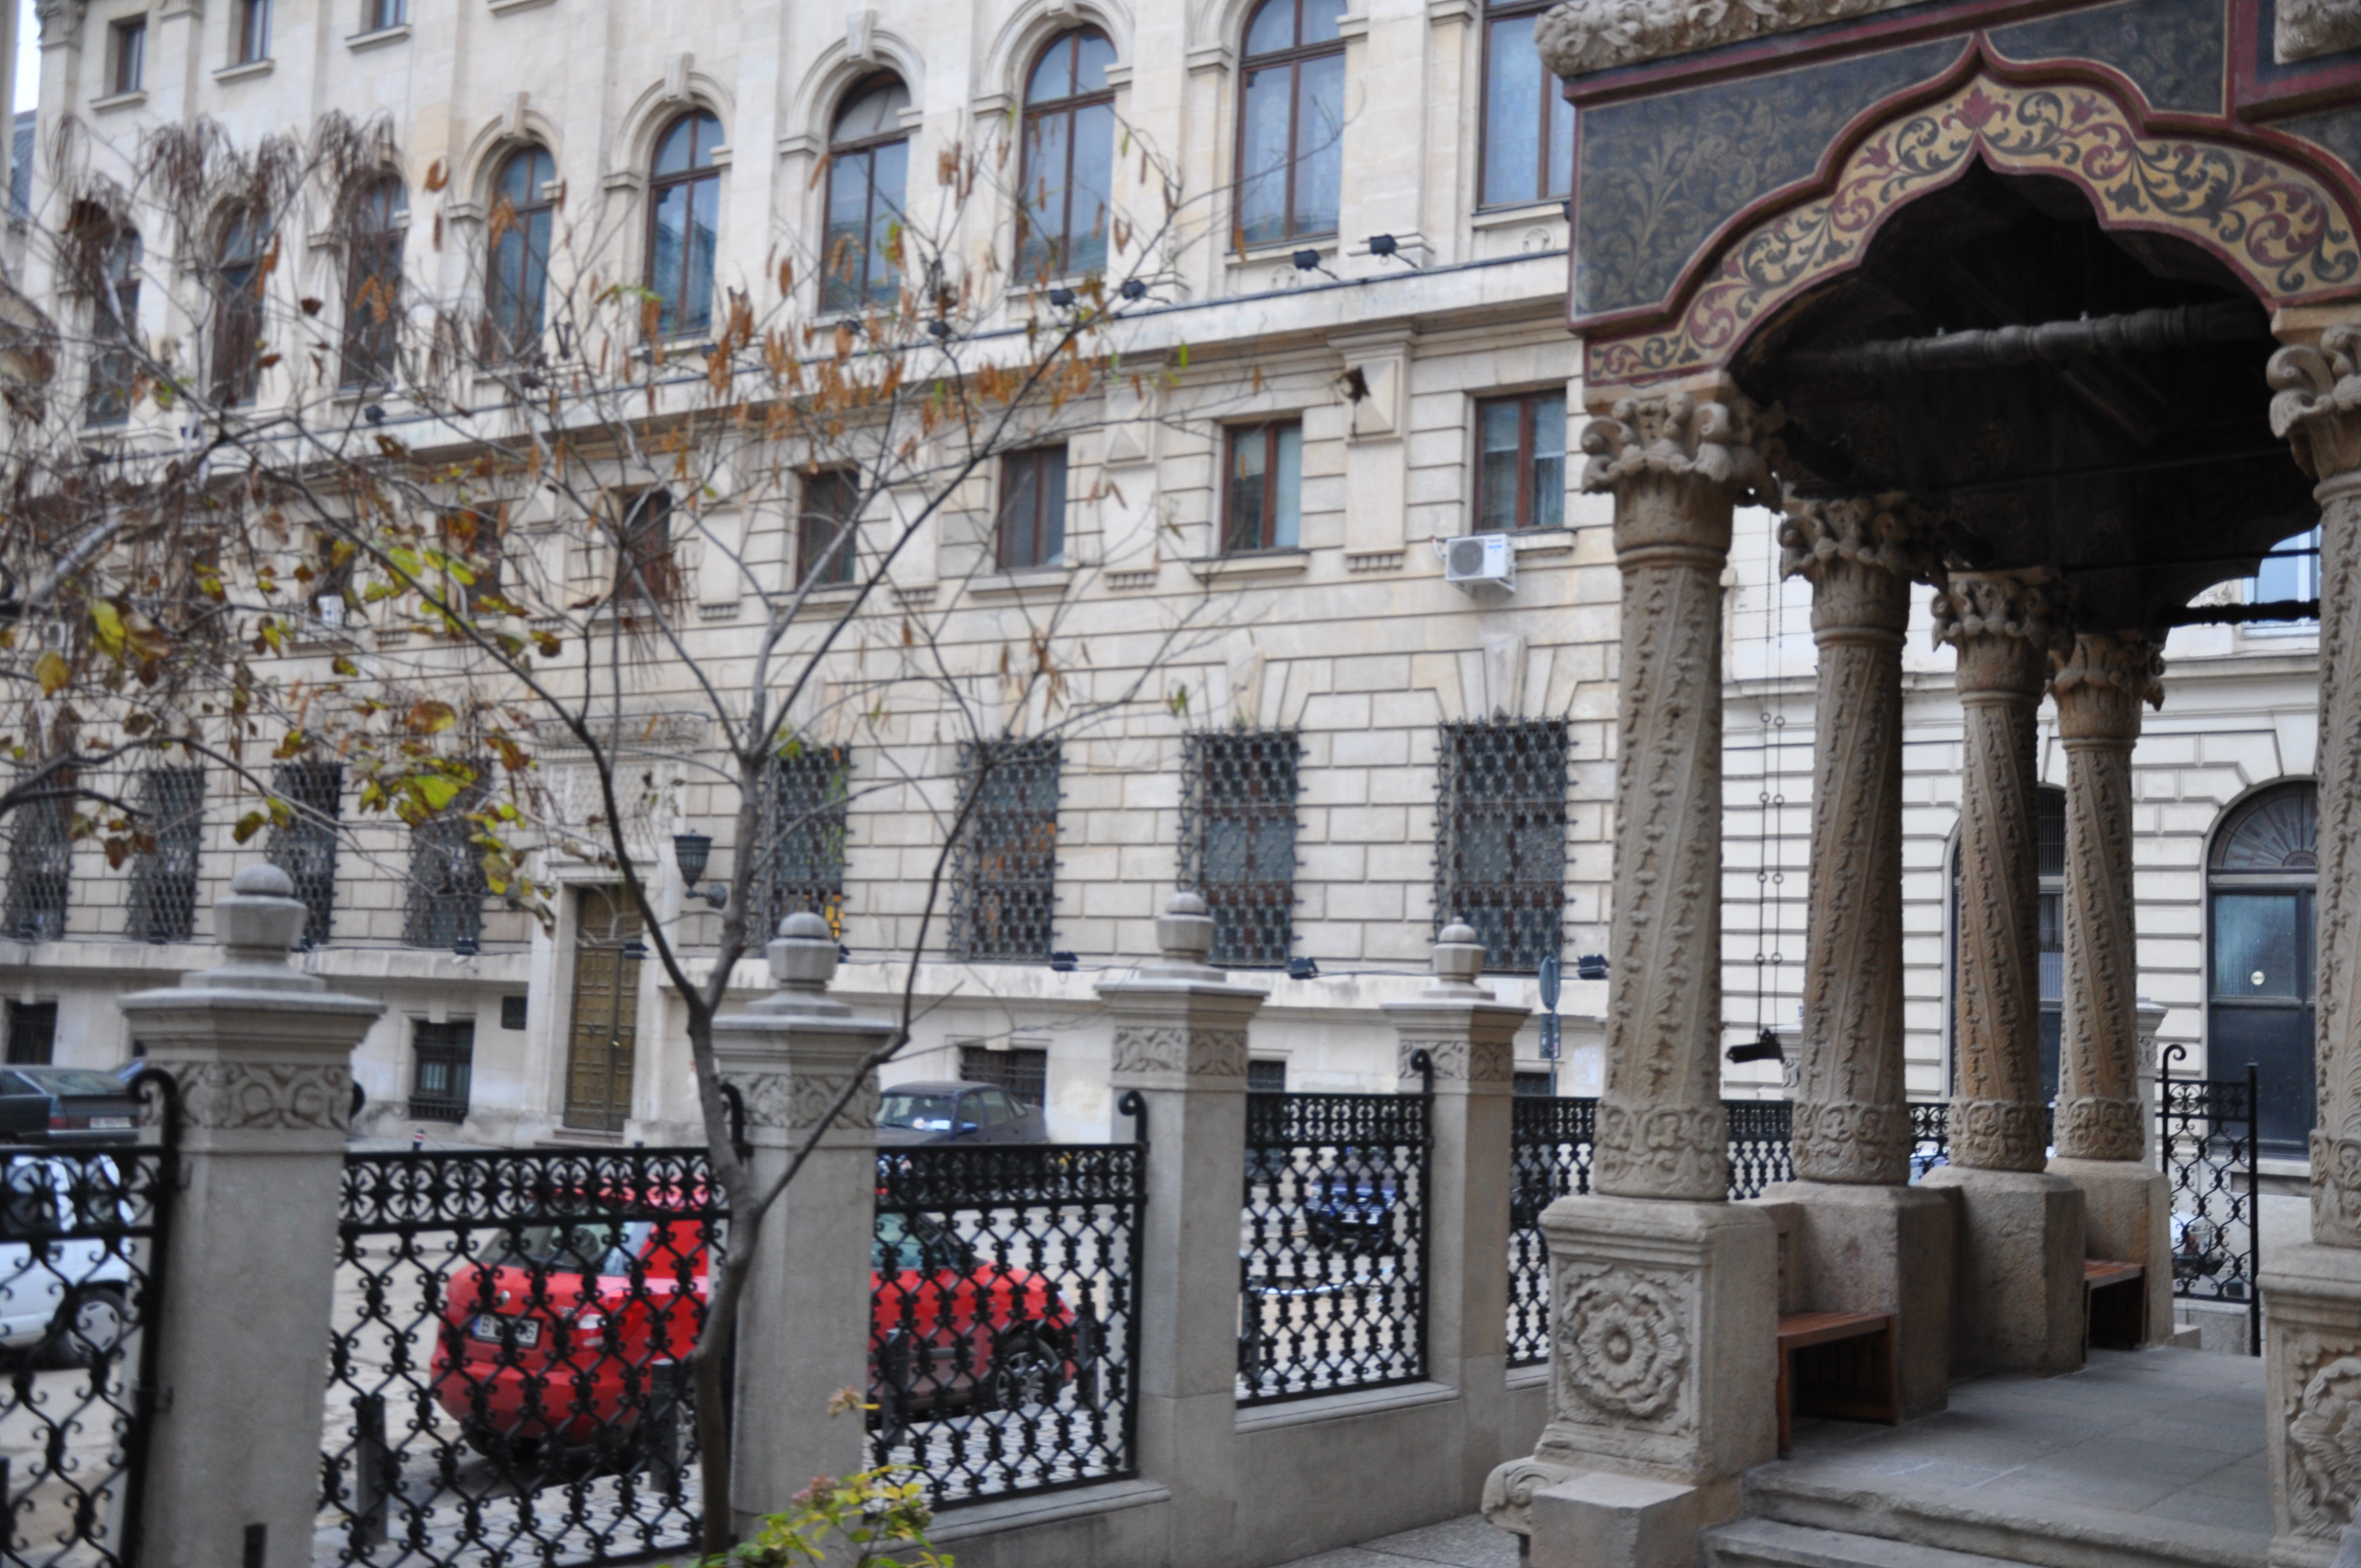
architecture, photography, building, palace, city, monument, photo, europe, plaza, religion, landmark, facade, church, christian, tourism, place of worship, photos, religious, free, de, monastery, churches, fotografie, christianity, romana, orthodox, eastern, romania, bucharest, convent, bor, biserica, arhitectura, orthodoxy, romanian, ortodoxa, patrimoniu, ortodox, manastirea, manastire, ortodoxia, ortodoxie, ecclesiastical, bisericeasc, cladire, edificiu, bucuresti, centrulvechi, lipscani, lmibiiaa19464, stavro, stavropoleos, brancovenesc, 1724, cre tinism, cre tin, tours, ancient history